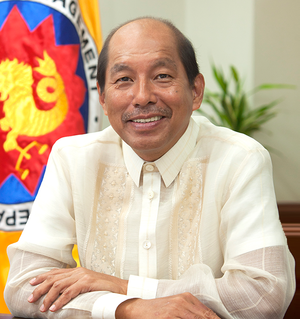
Florencio Barsana Abad est un avocat et politicien philippin.